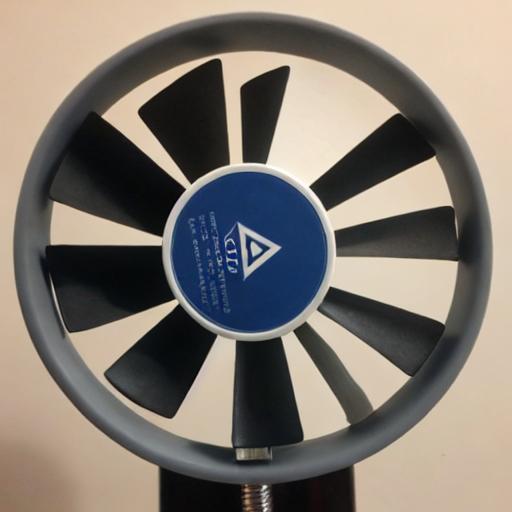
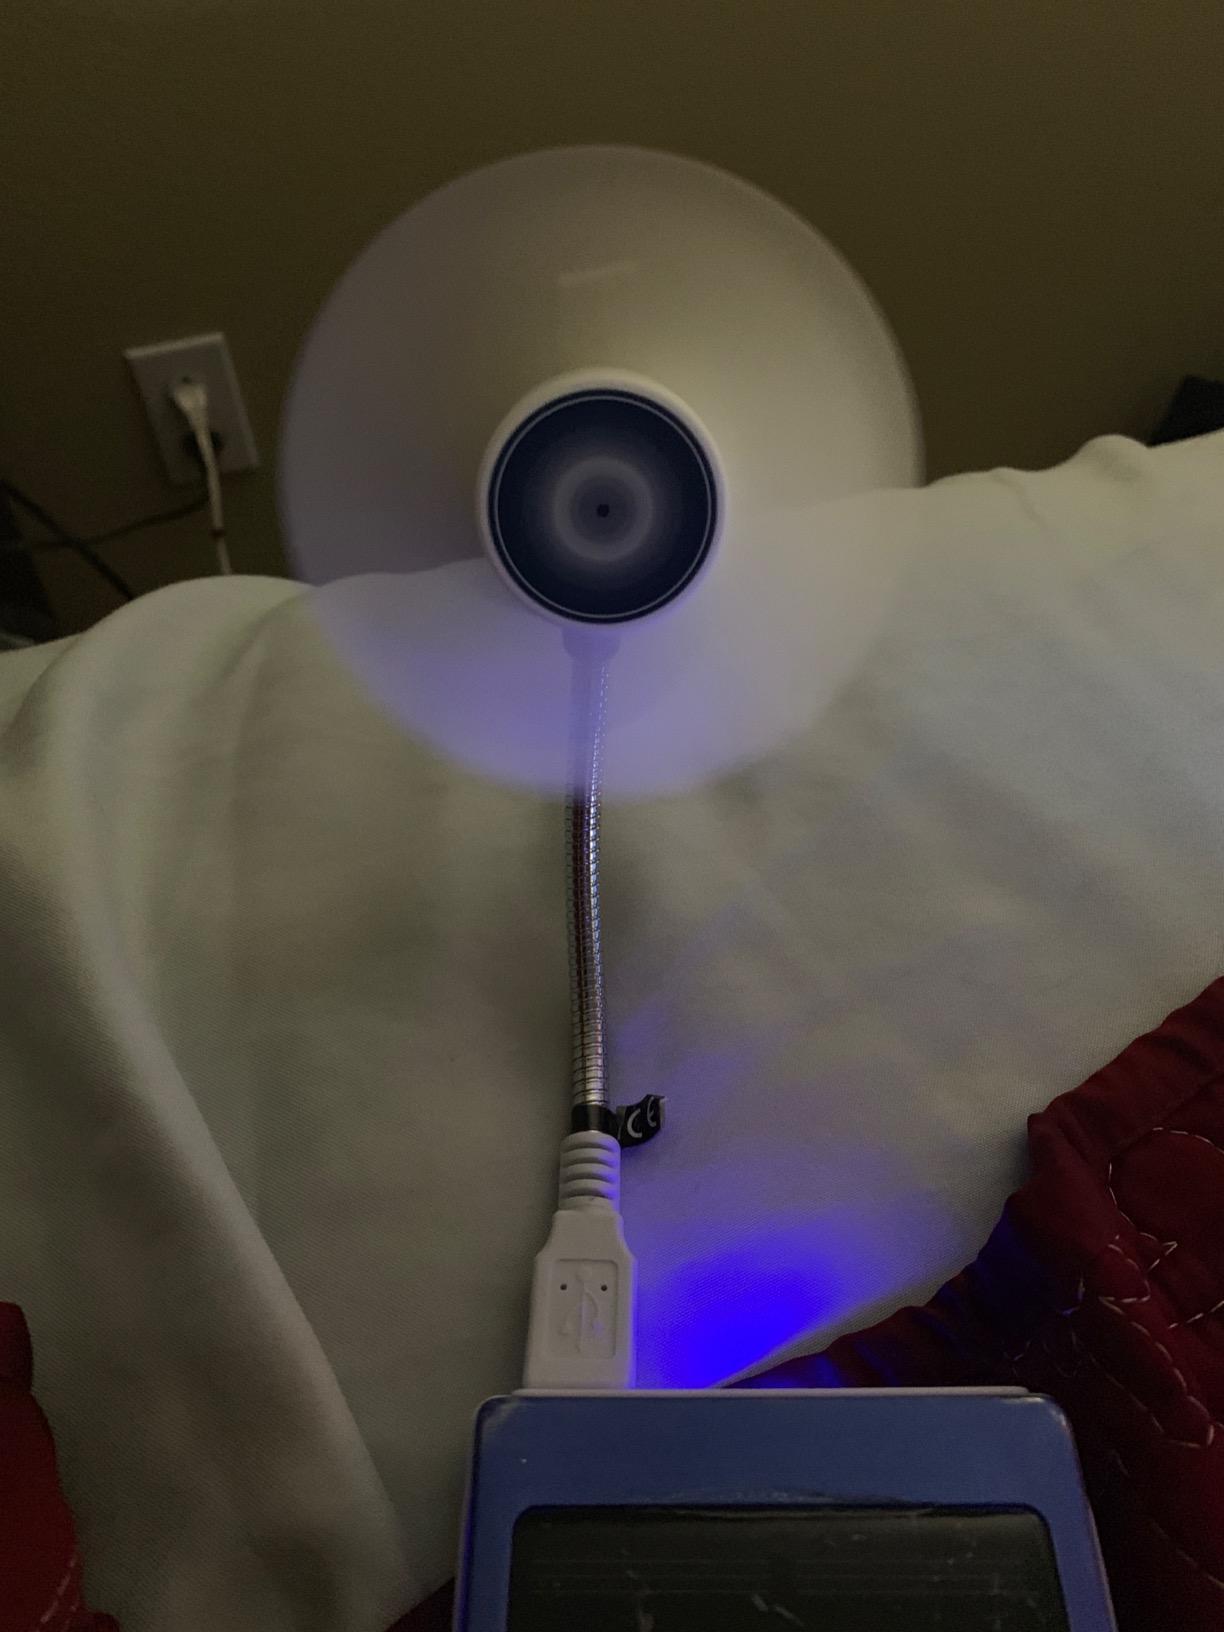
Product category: fan
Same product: no